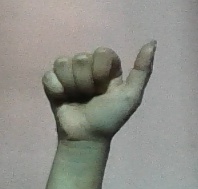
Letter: dhad